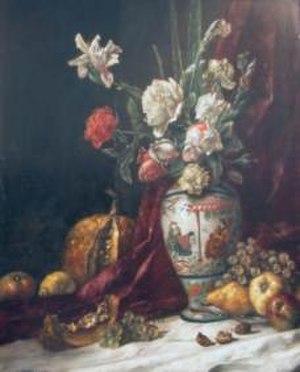
Caspar Augustin Geiger, né le 27 août 1847 à Lauingen et mort le 12 novembre 1927 à Munich est un peintre bavarois qui fut peintre de genre, d'histoire et de natures mortes.